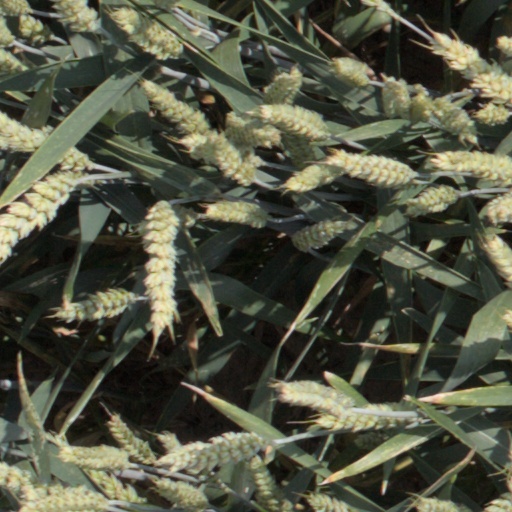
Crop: wheat